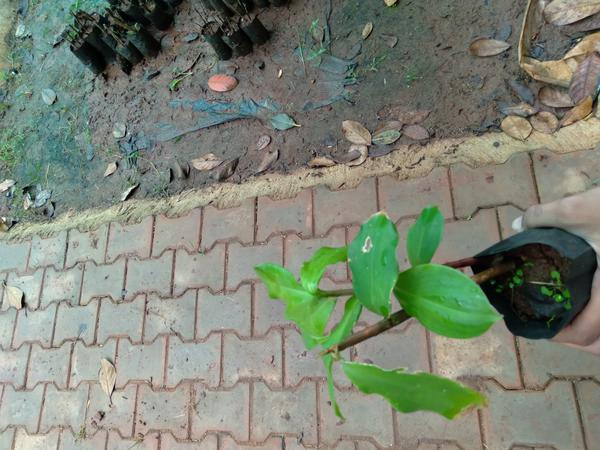
Plant: Insulin